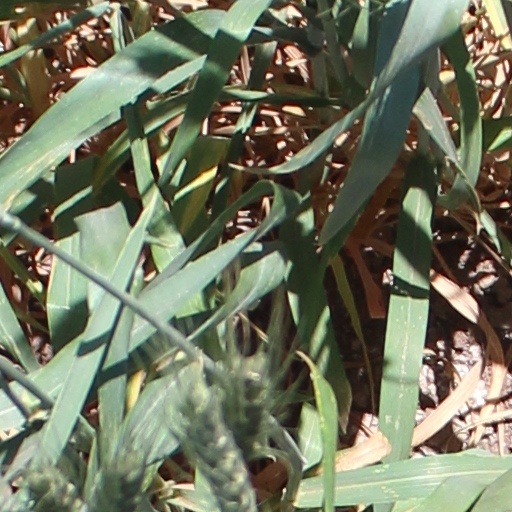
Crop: wheat